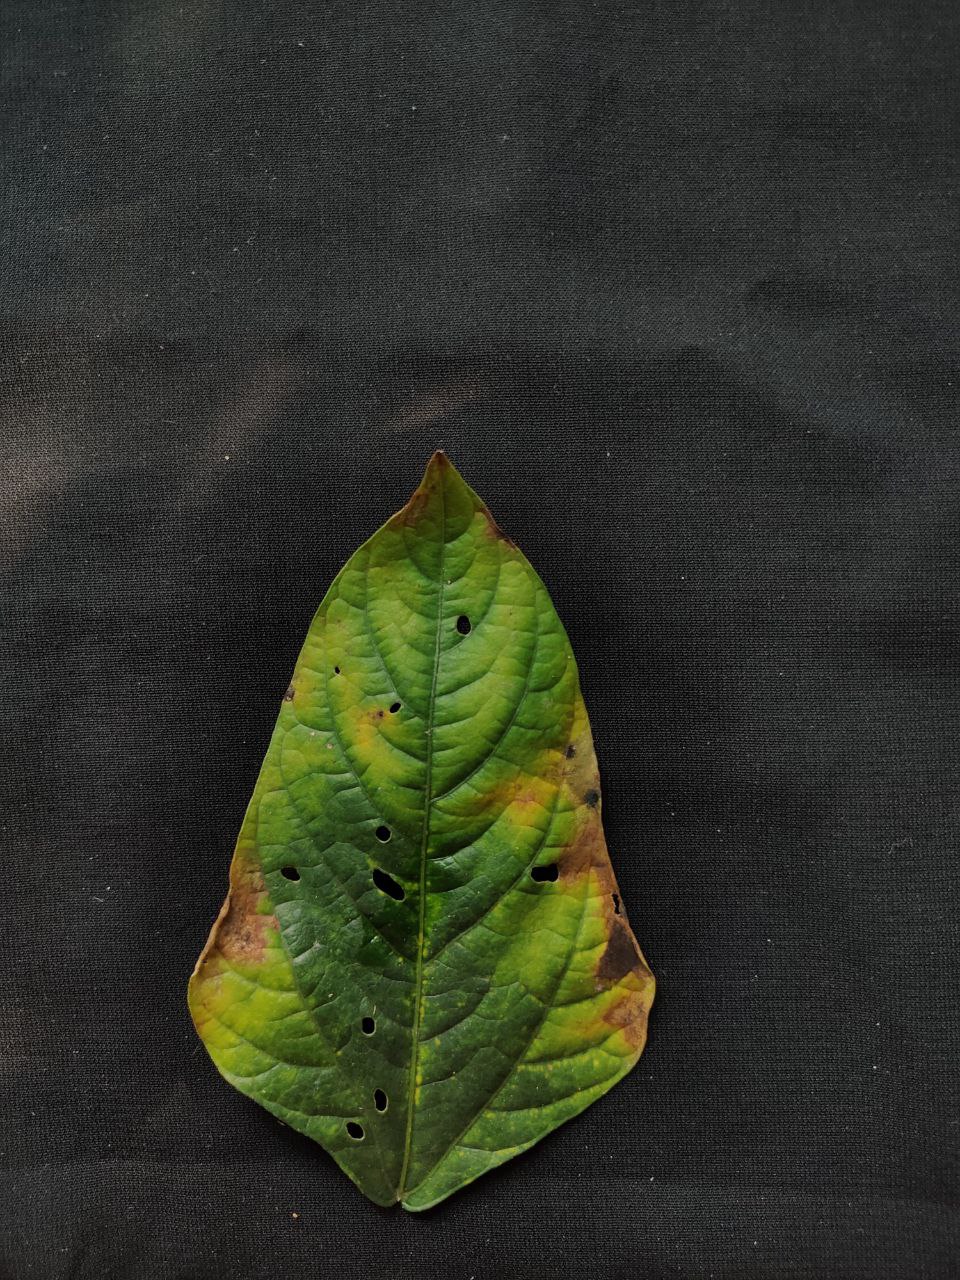
Crop: cowpea
Leaf condition: Bacterial wilt